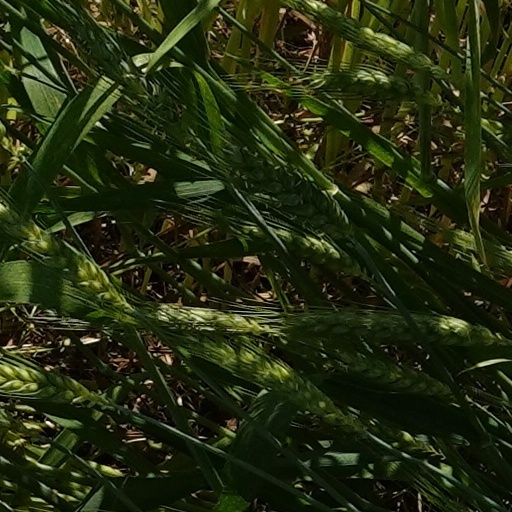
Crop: wheat